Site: brandenburg
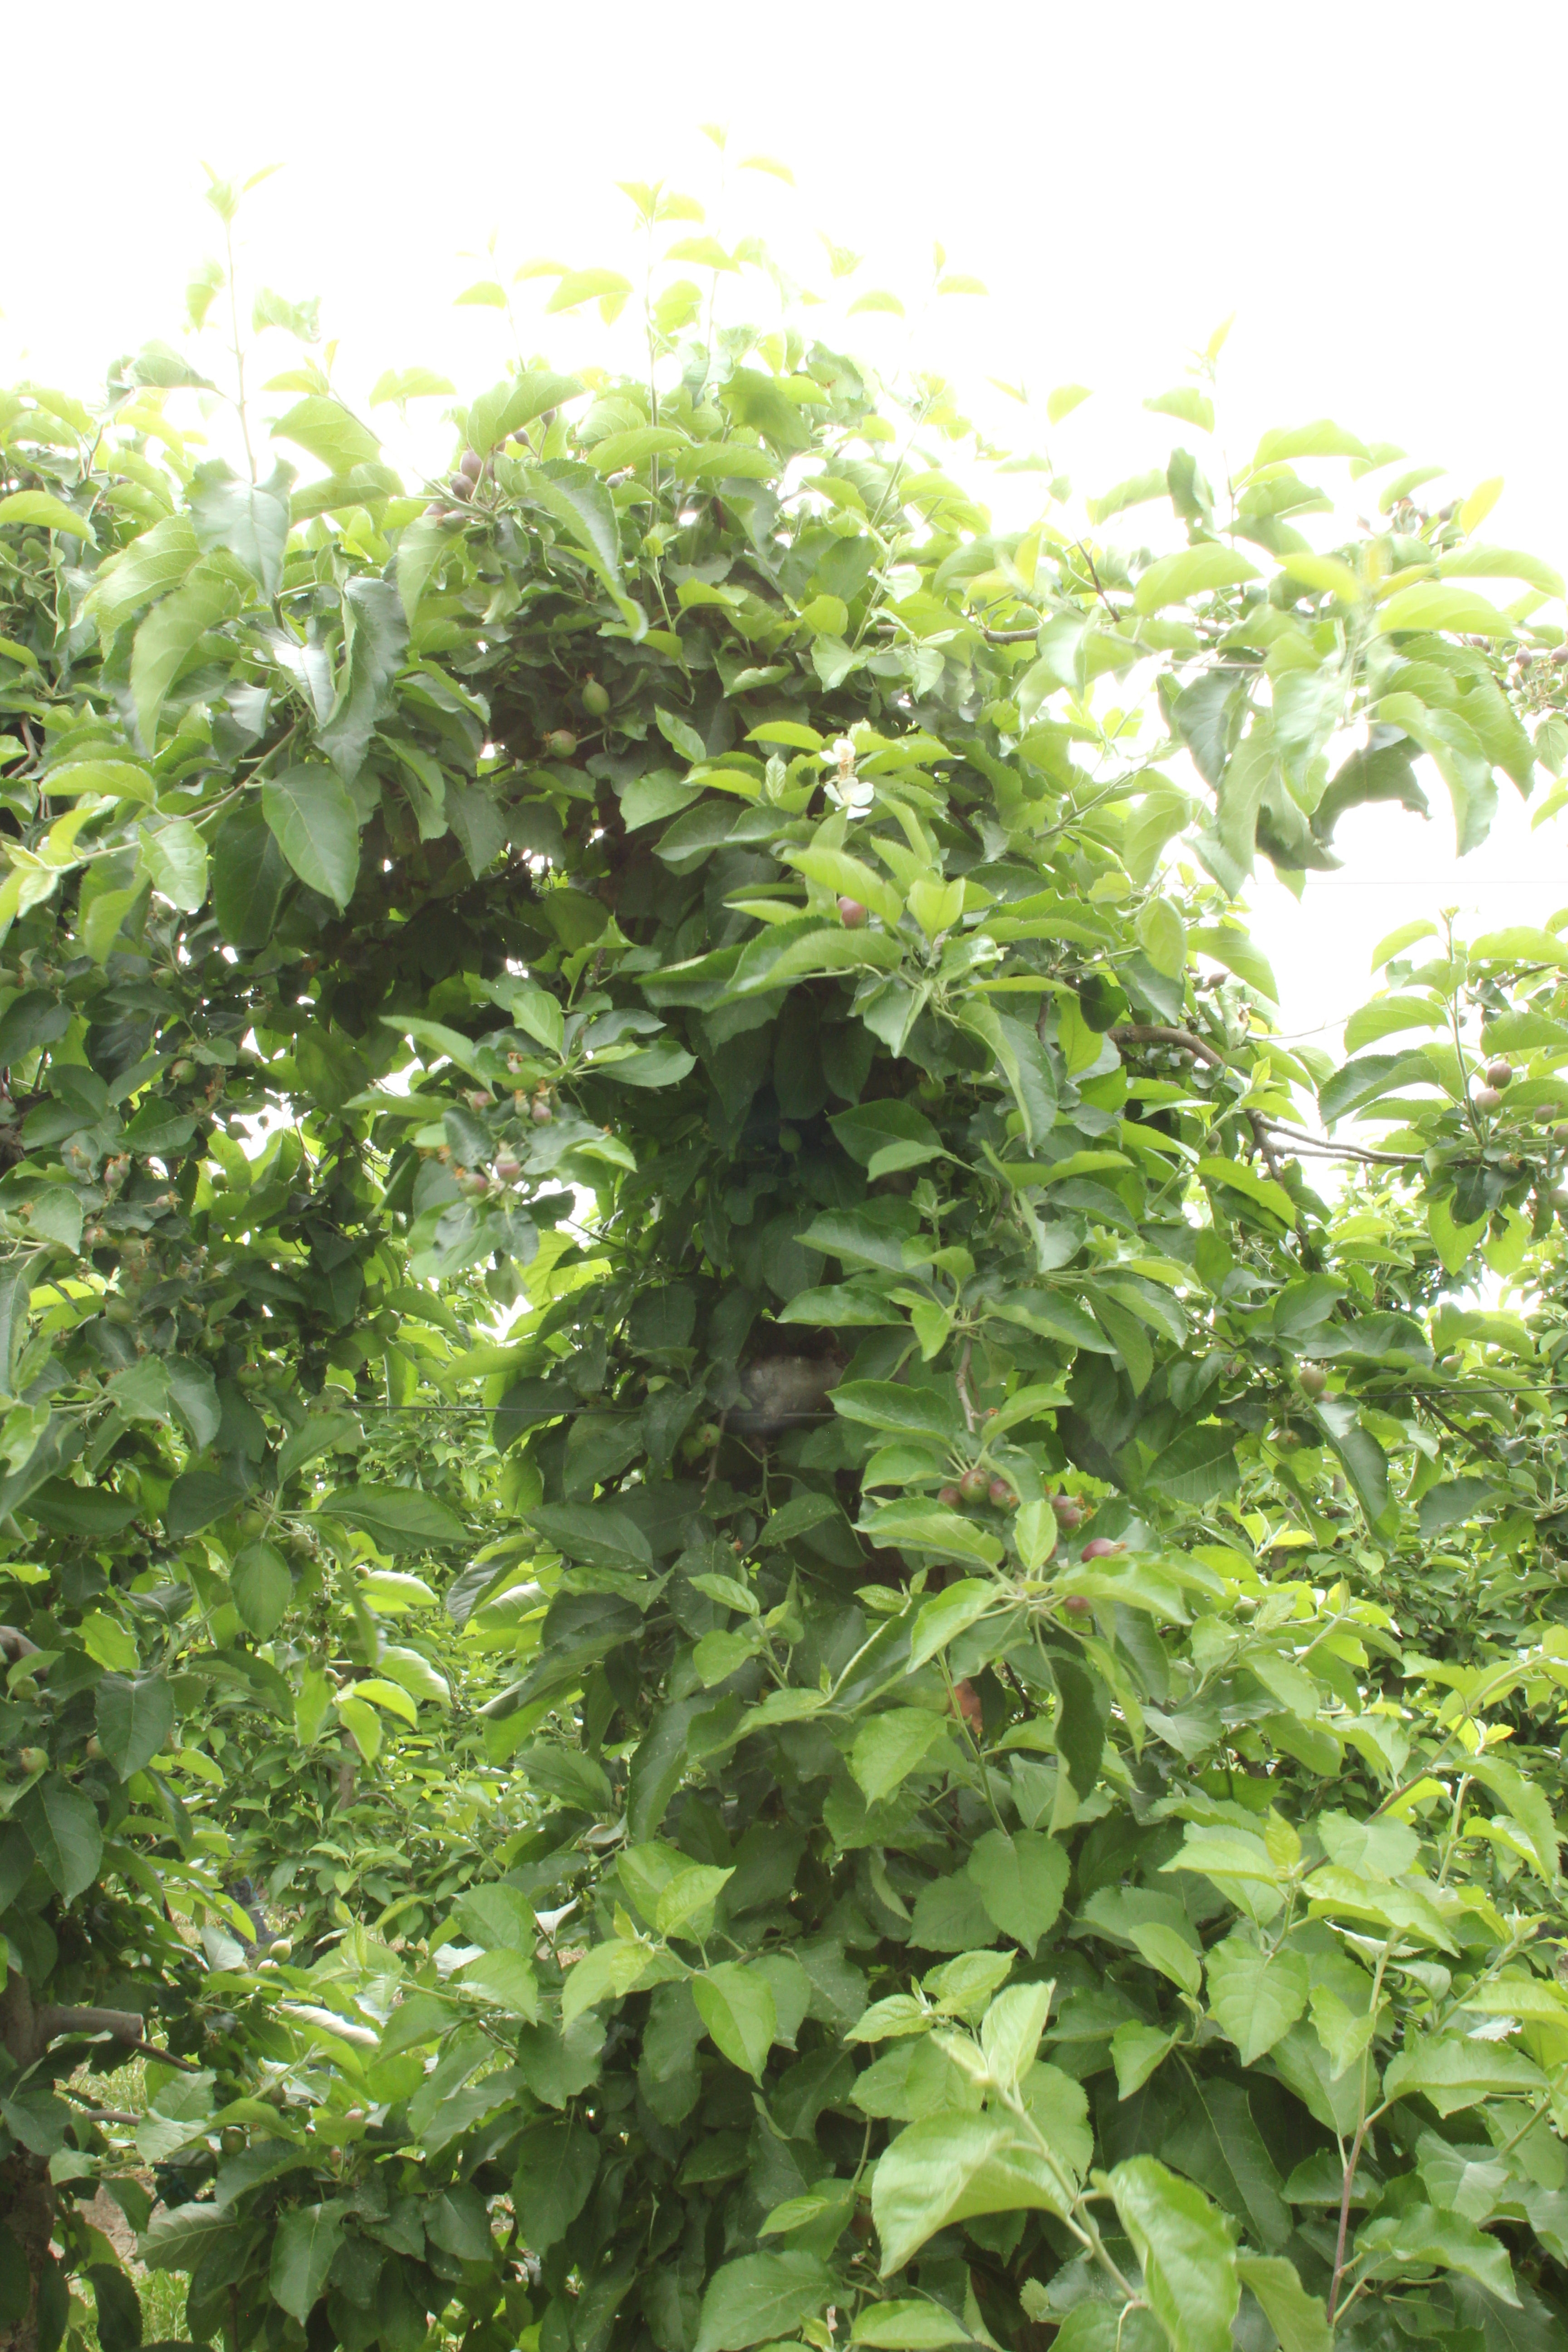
Growth stage (BBCH 72): Development of fruit